Bobby Zamora

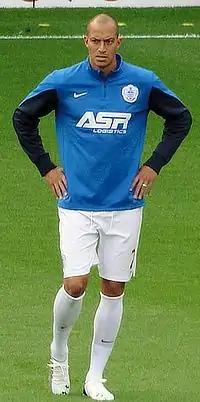
Zamora training with Queens Park Rangers in 2014.

In July 2008, Zamora and teammate John Paintsil were signed by Fulham for a joint total of £6.3 million, Zamora accounting for £4.8 million of the fee. In his first season with Fulham, Zamora struggled to find the net, scoring just twice in 35 league appearances over the 2008–09 season. After the season had concluded, Fulham and Hull City agreed a fee on 15 July, which would have seen Zamora move to Hull for £5 million. Zamora turned down the move to stay with Fulham.